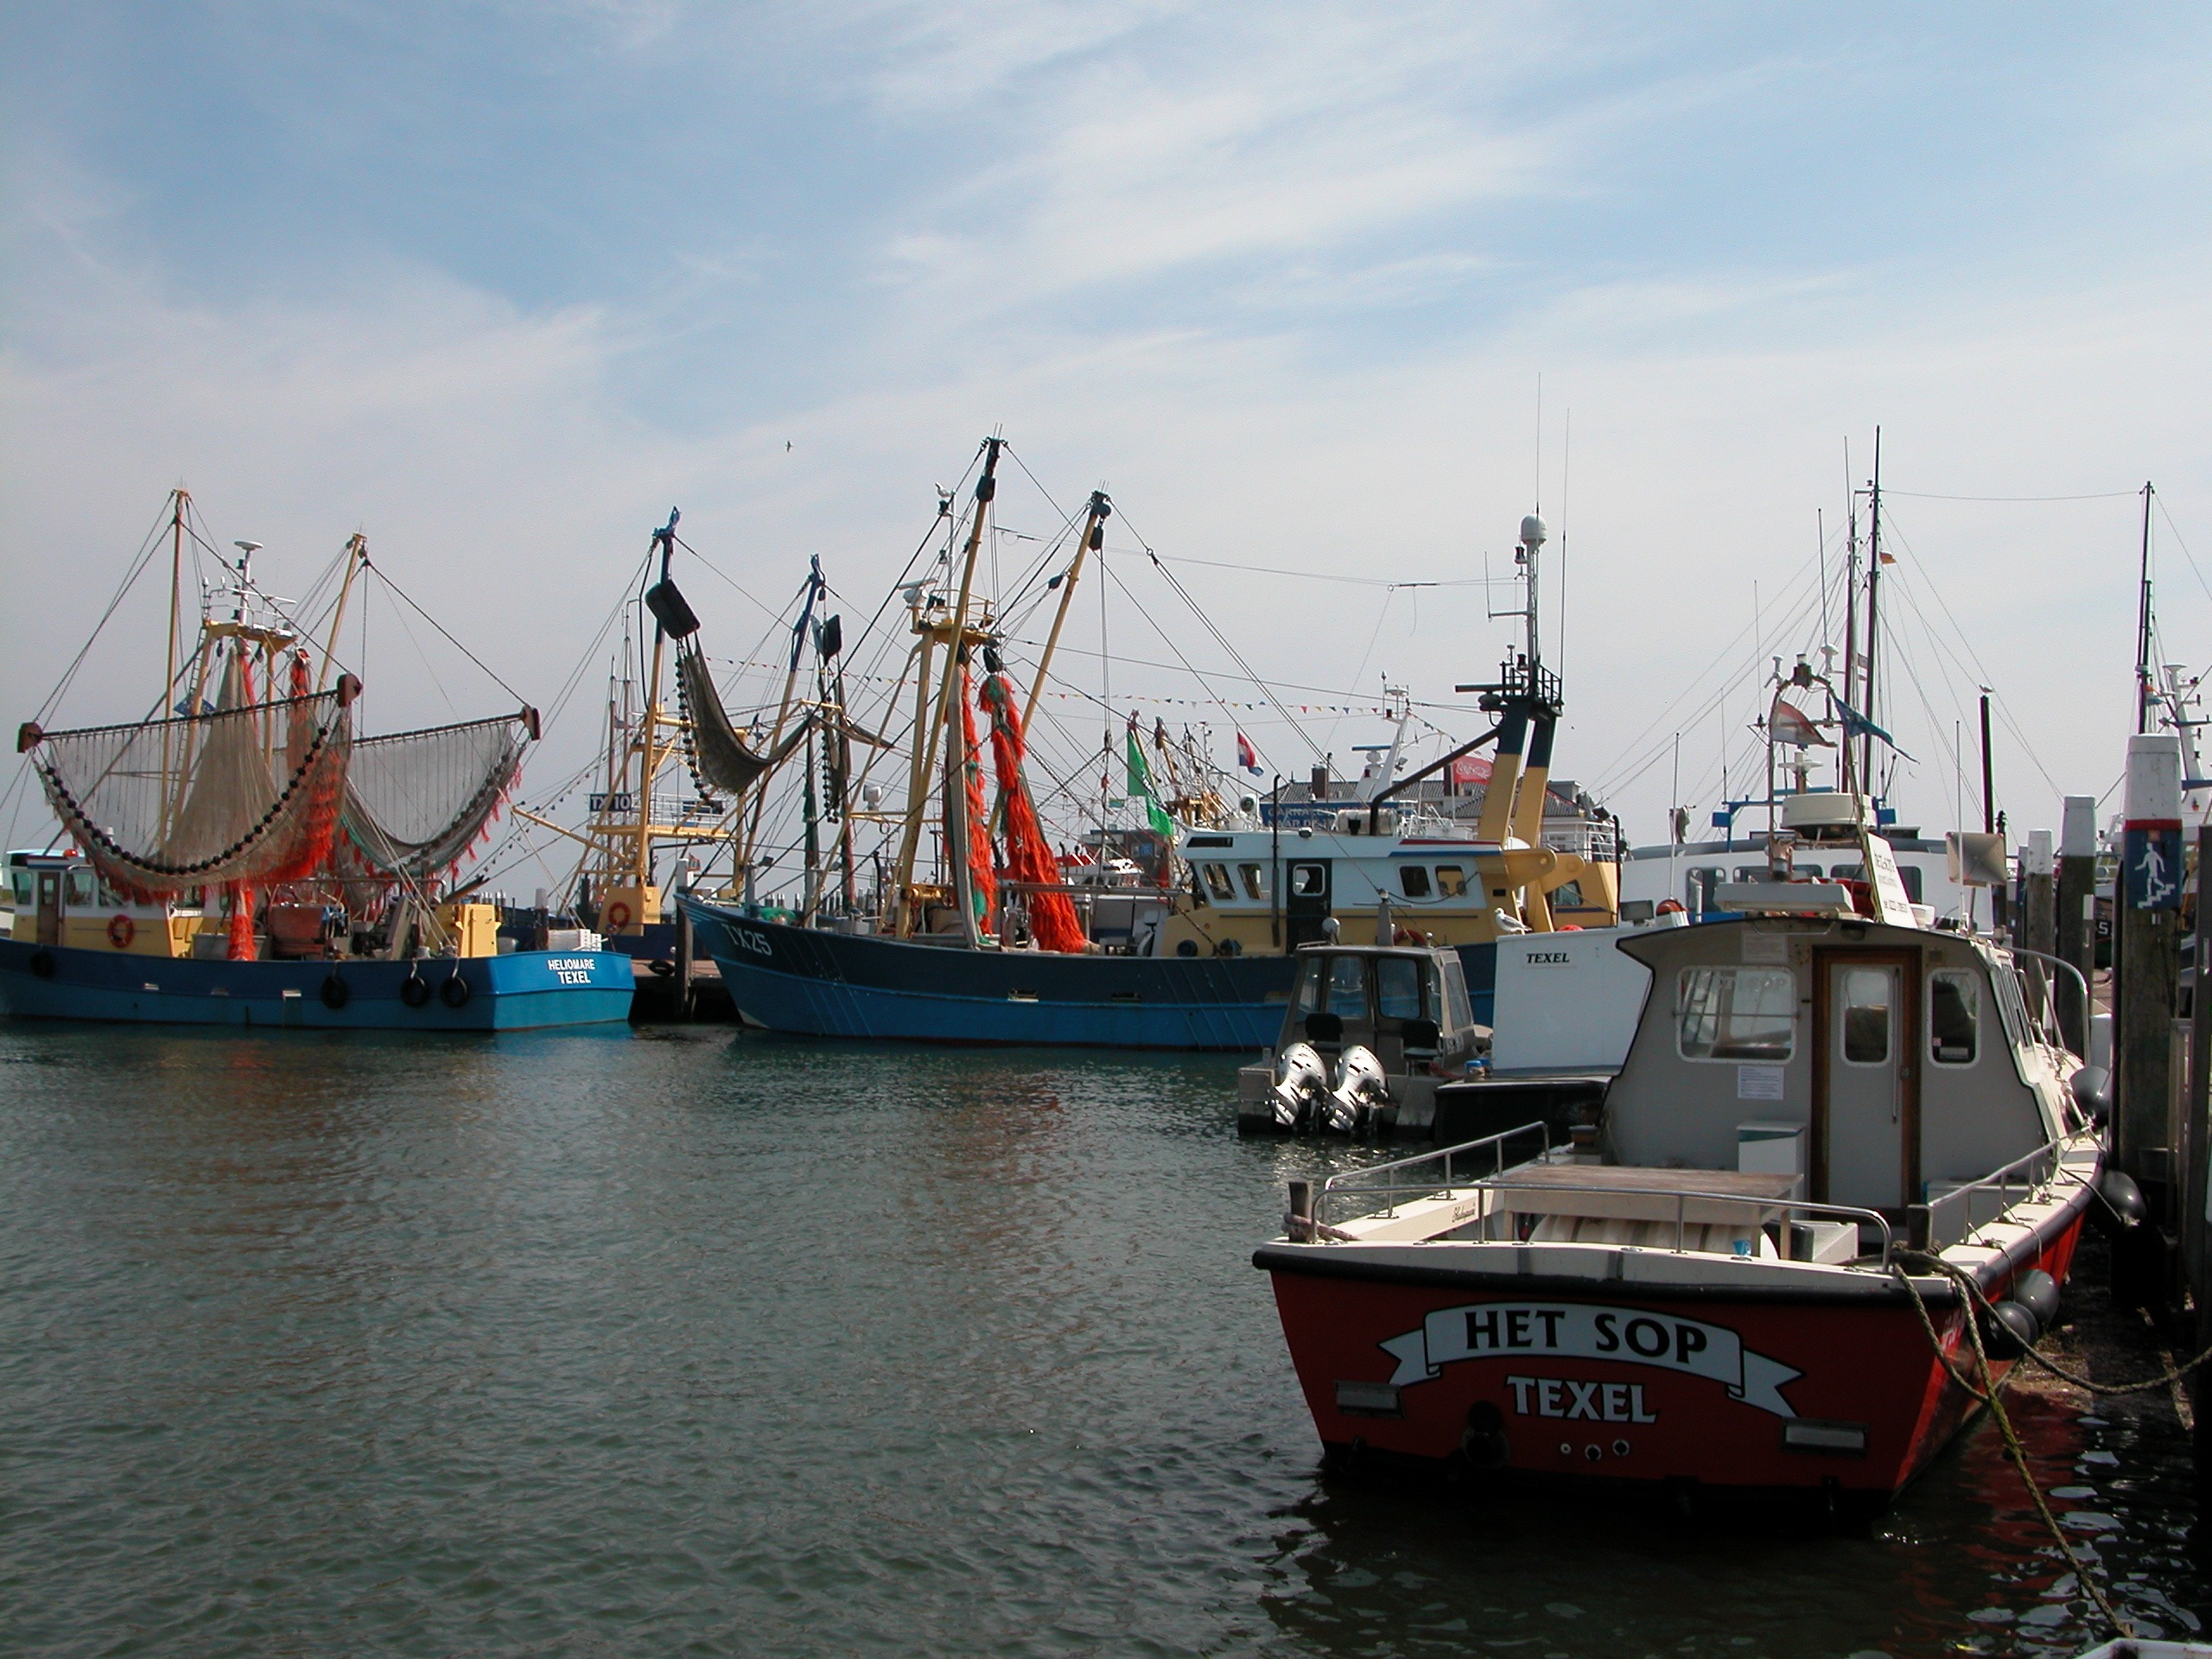
sea, water, sun, boat, ship, summer, boot, vehicle, bay, island, harbor, port, infrastructure, reflections, tugboat, watercraft, texel, sailing ship, cutter, fishing vessel, tall ship, freight transport, fishing trawler